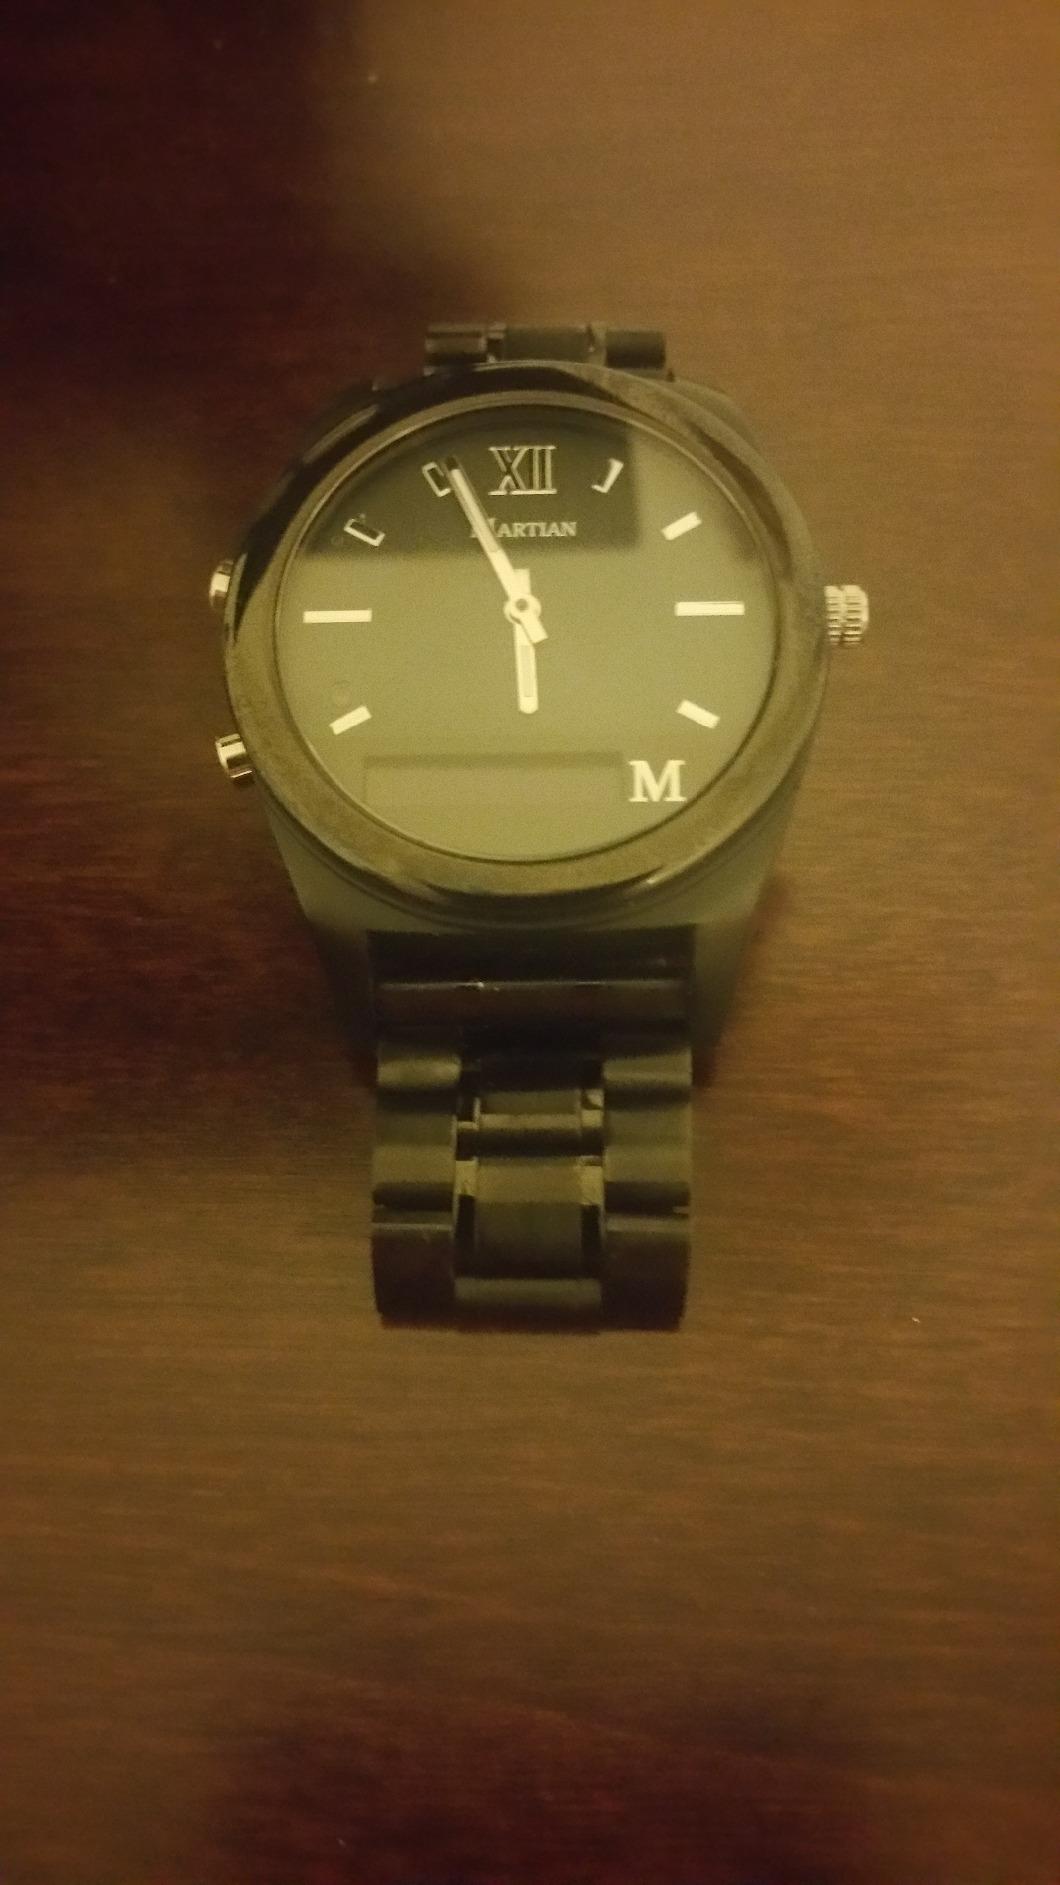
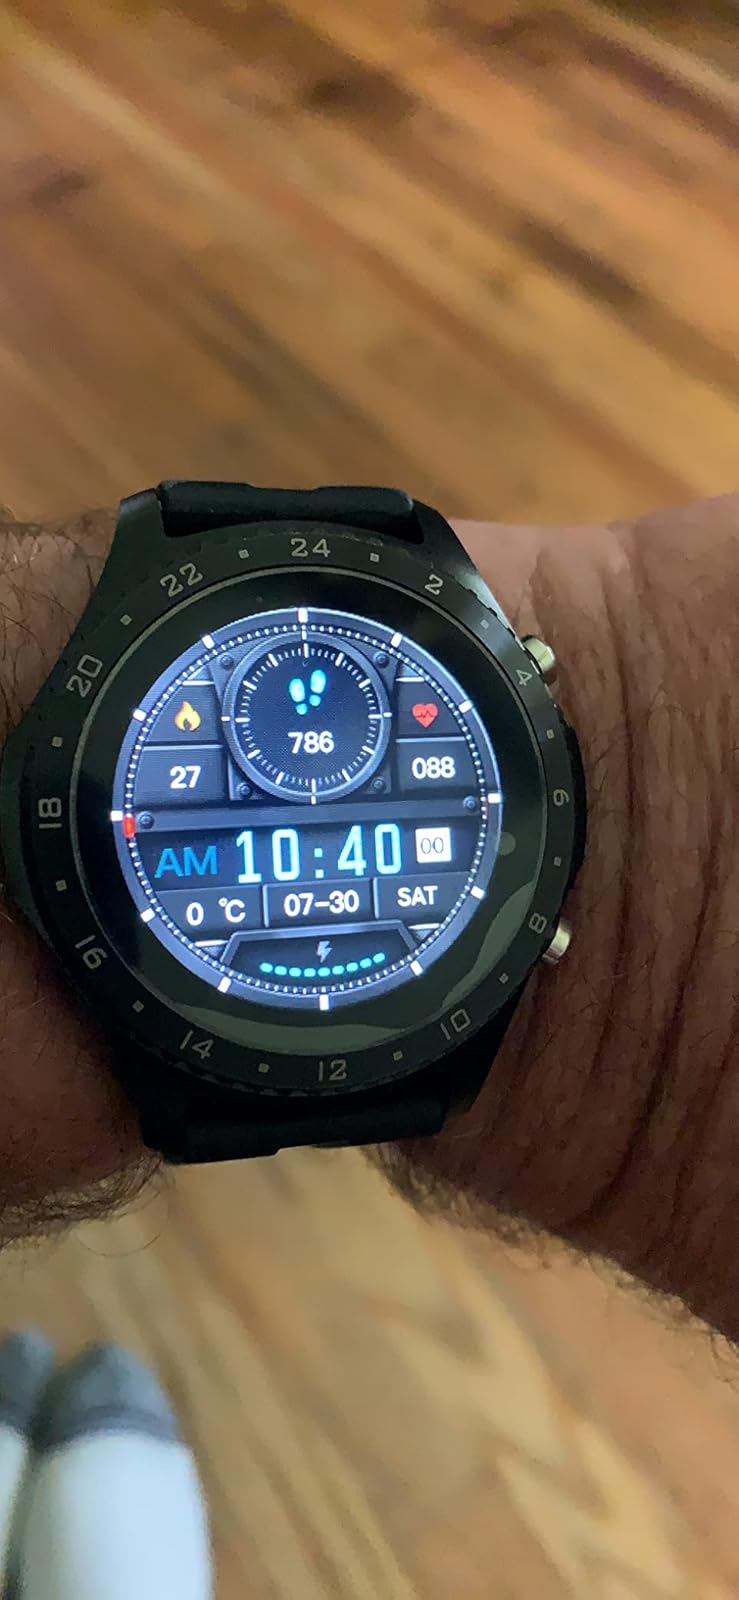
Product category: smartwatch
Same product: no